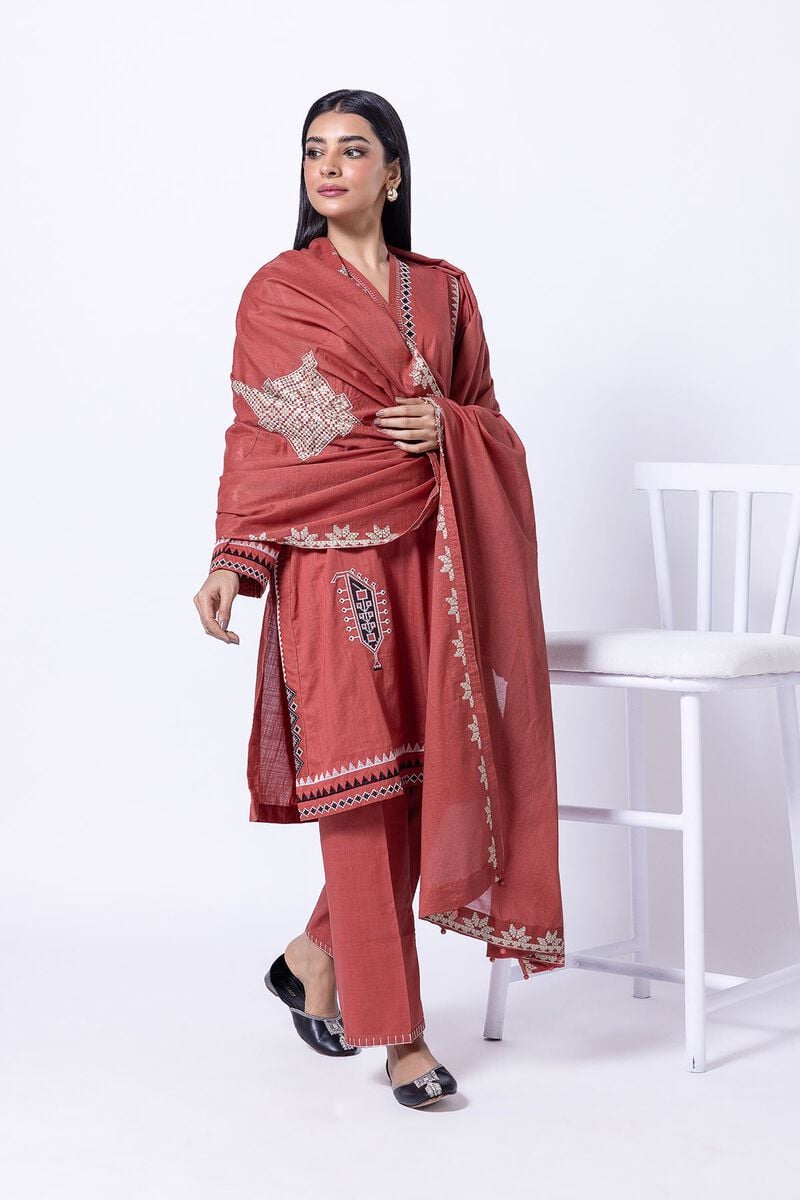
red kashmir embroidered salwar suit